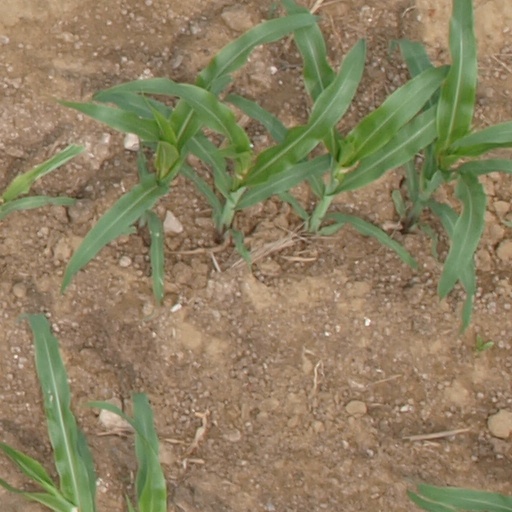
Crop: maize; corn